Saskia Sassen

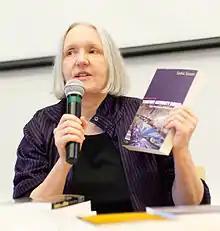
Sassen in 2012

Saskia Sassen (born January 5, 1947) is a Dutch-American sociologist noted for her analyses of globalization and international human migration. She is a professor of sociology at Columbia University in New York City, and the London School of Economics. The term "global city" was coined and popularized by Sassen in her 1991 work "The Global City: New York, London, Tokyo".